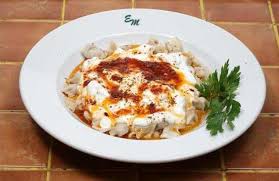
Yemek: manti